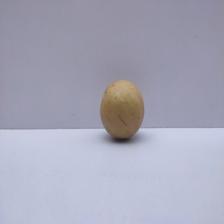
Size: Medium